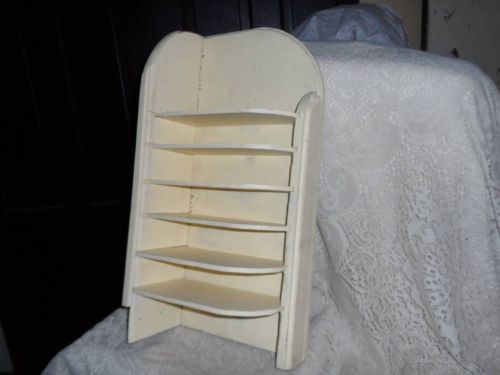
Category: cabinet